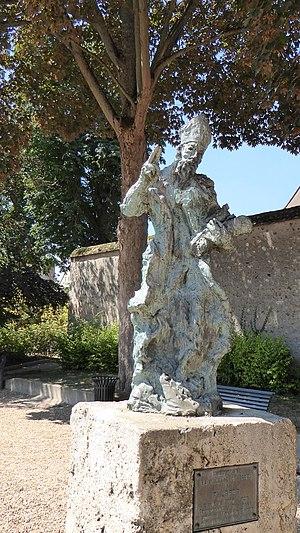
statue de Fulbert, parvis de la cathédrale de Chartres, Eure-et-Loir, France.
Bernard Damiano est un peintre et sculpteur italien influencé par l'expressionnisme, né le 10 janvier 1926 à Coni, et mort le 23 juin 2000 à Nice.